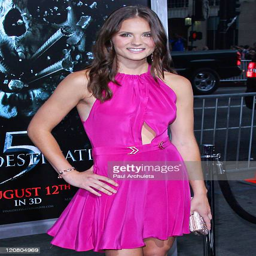
actor arrives at the premiere